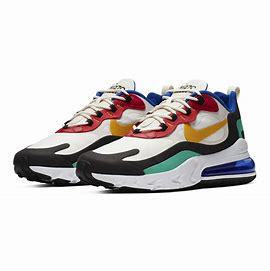
Brand: Nike
Model: Air Max 270 React